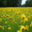
Label: sunflower